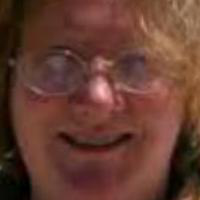
Age group: age 41-55